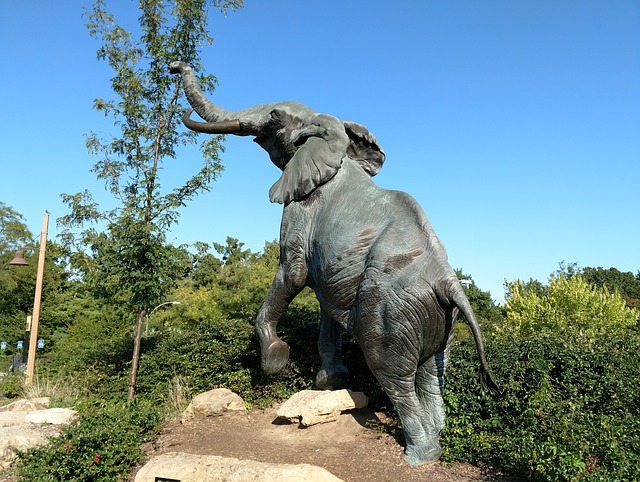
Label: elefante